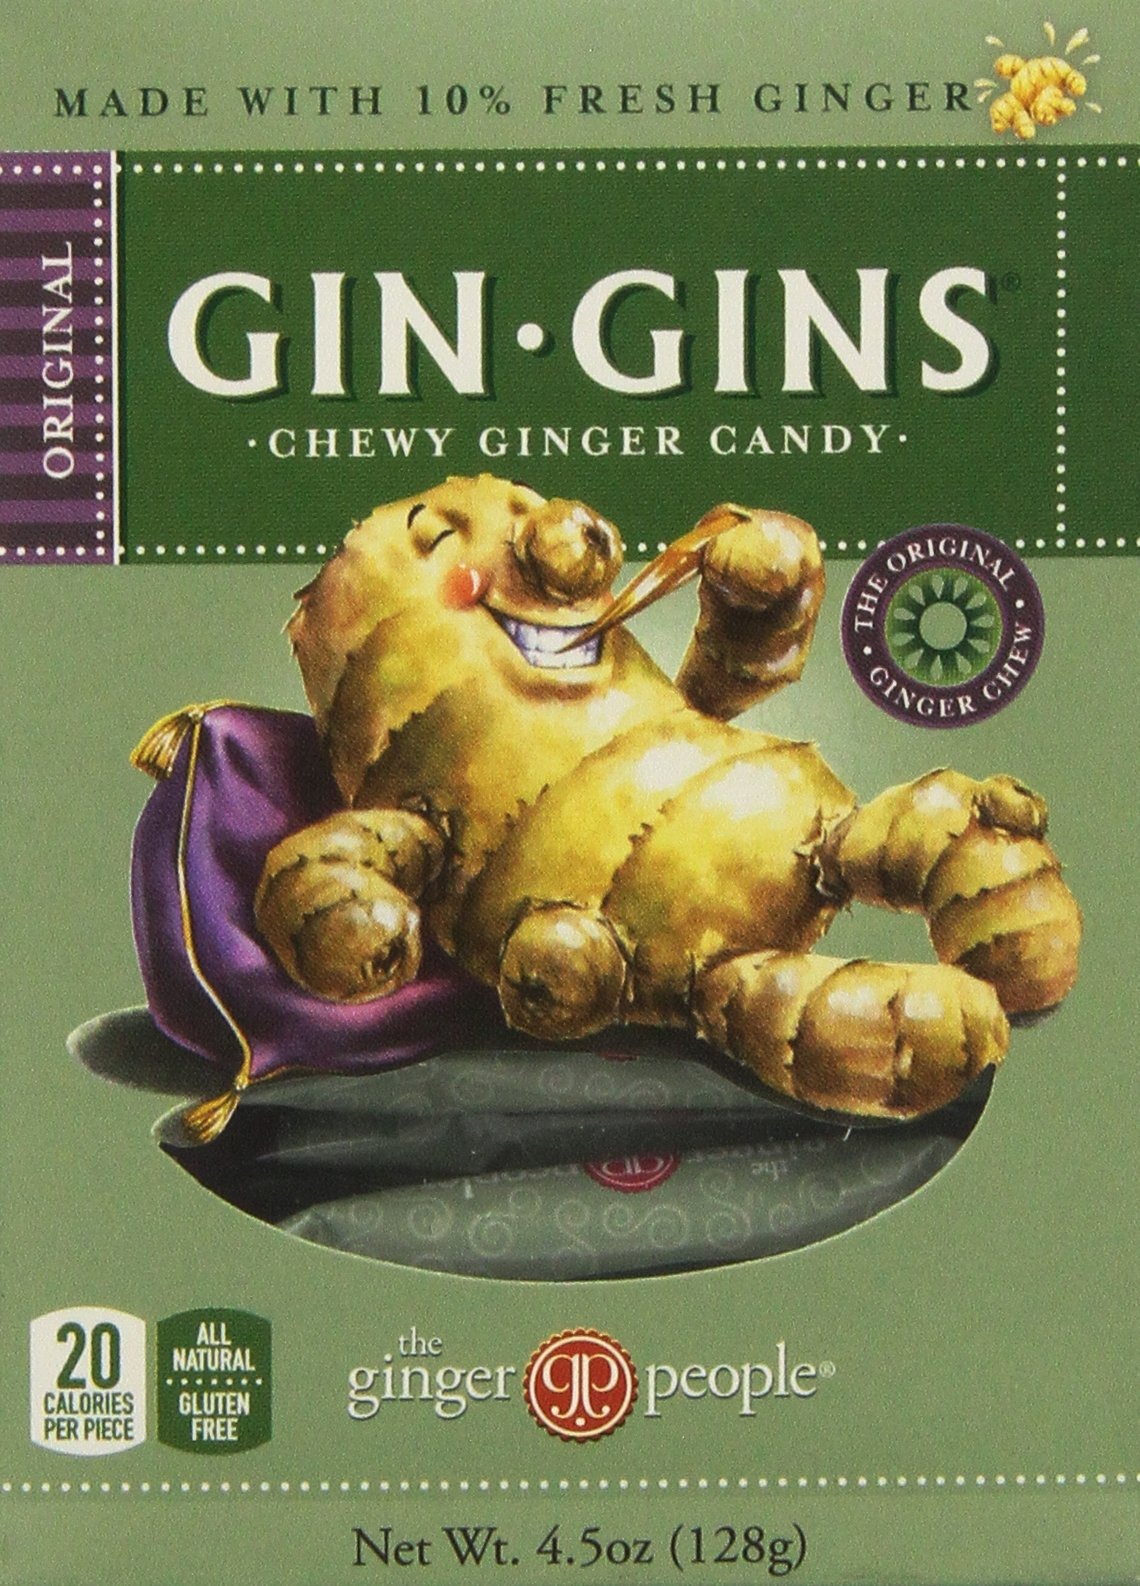
Item Name: Gin-Gins 4.5 Ounce Original Chewy Ginger Candy, 4.5 Ounce (Pack of 3)
Bullet Point 1: All Natural, Fat Free, Gluten Free, and Vegan
Bullet Point 2: Made with Fresh Ginger
Bullet Point 3: Spicy sweet chewy candies
Bullet Point 4: Chewy Ginger Candy
Value: 13.5
Unit: Ounce

Price: 8.43